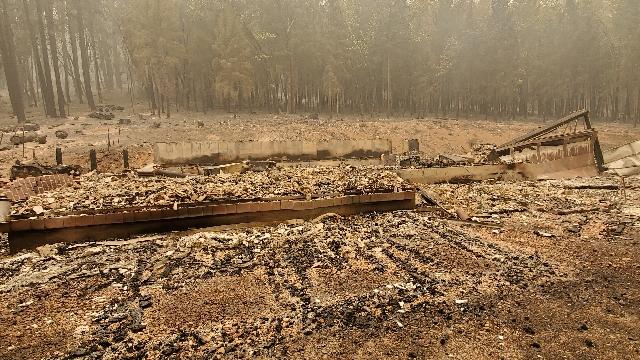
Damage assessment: destroyed